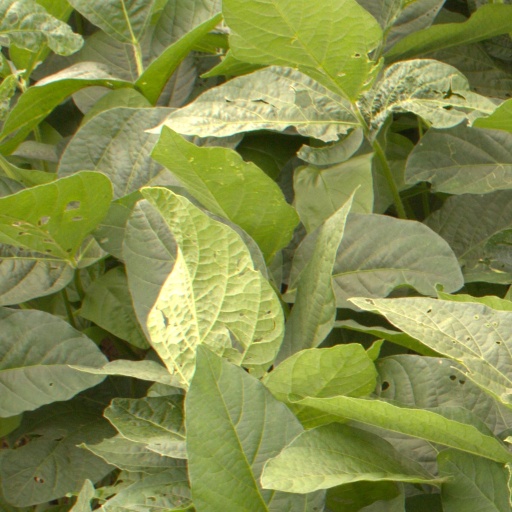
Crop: soybean